Navaja

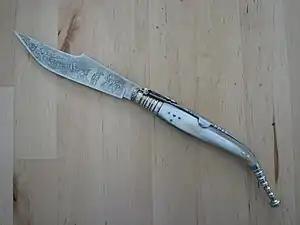
A contemporary navaja of traditional design, with a blade

The navaja is a traditional Spanish folding-blade fighting and utility knife.